Maratón de los Cuentos

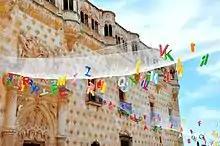
The palace of the Infantado is decorated for the occasion since it is the place where most of the Marathon activities are held, including oral narration.

The palace of the Infantado de Guadalajara has hosted the event since 1993 and is specially decorated for the occasion. Inside, in the Patio de los Leones, the main courtyard, the marathon of oral narration is developed as well as the marathon of illustration, and in the hall, a smaller courtyard at the entrance of the Palacio del Infantado is told stories by more accountants novices or more timid. The entrance hall also houses the main story marathon in case of bad weather, since this courtyard is interior which allows the marathon not to be suspended until its program ends on Sunday, when the concert of the end of the Marathon, also developed in the hall of the palace of the Infantado.